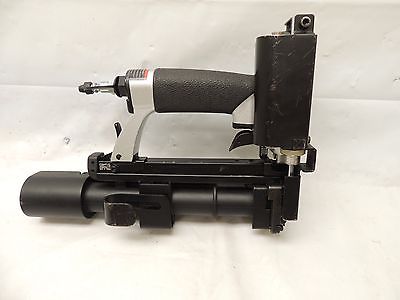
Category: stapler